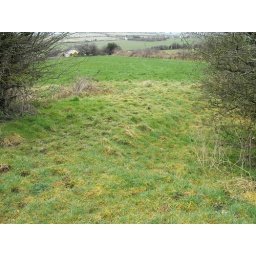
Large rath and fallen standing stone in the foothills of the Arra mountains. This the causewayed entrance.